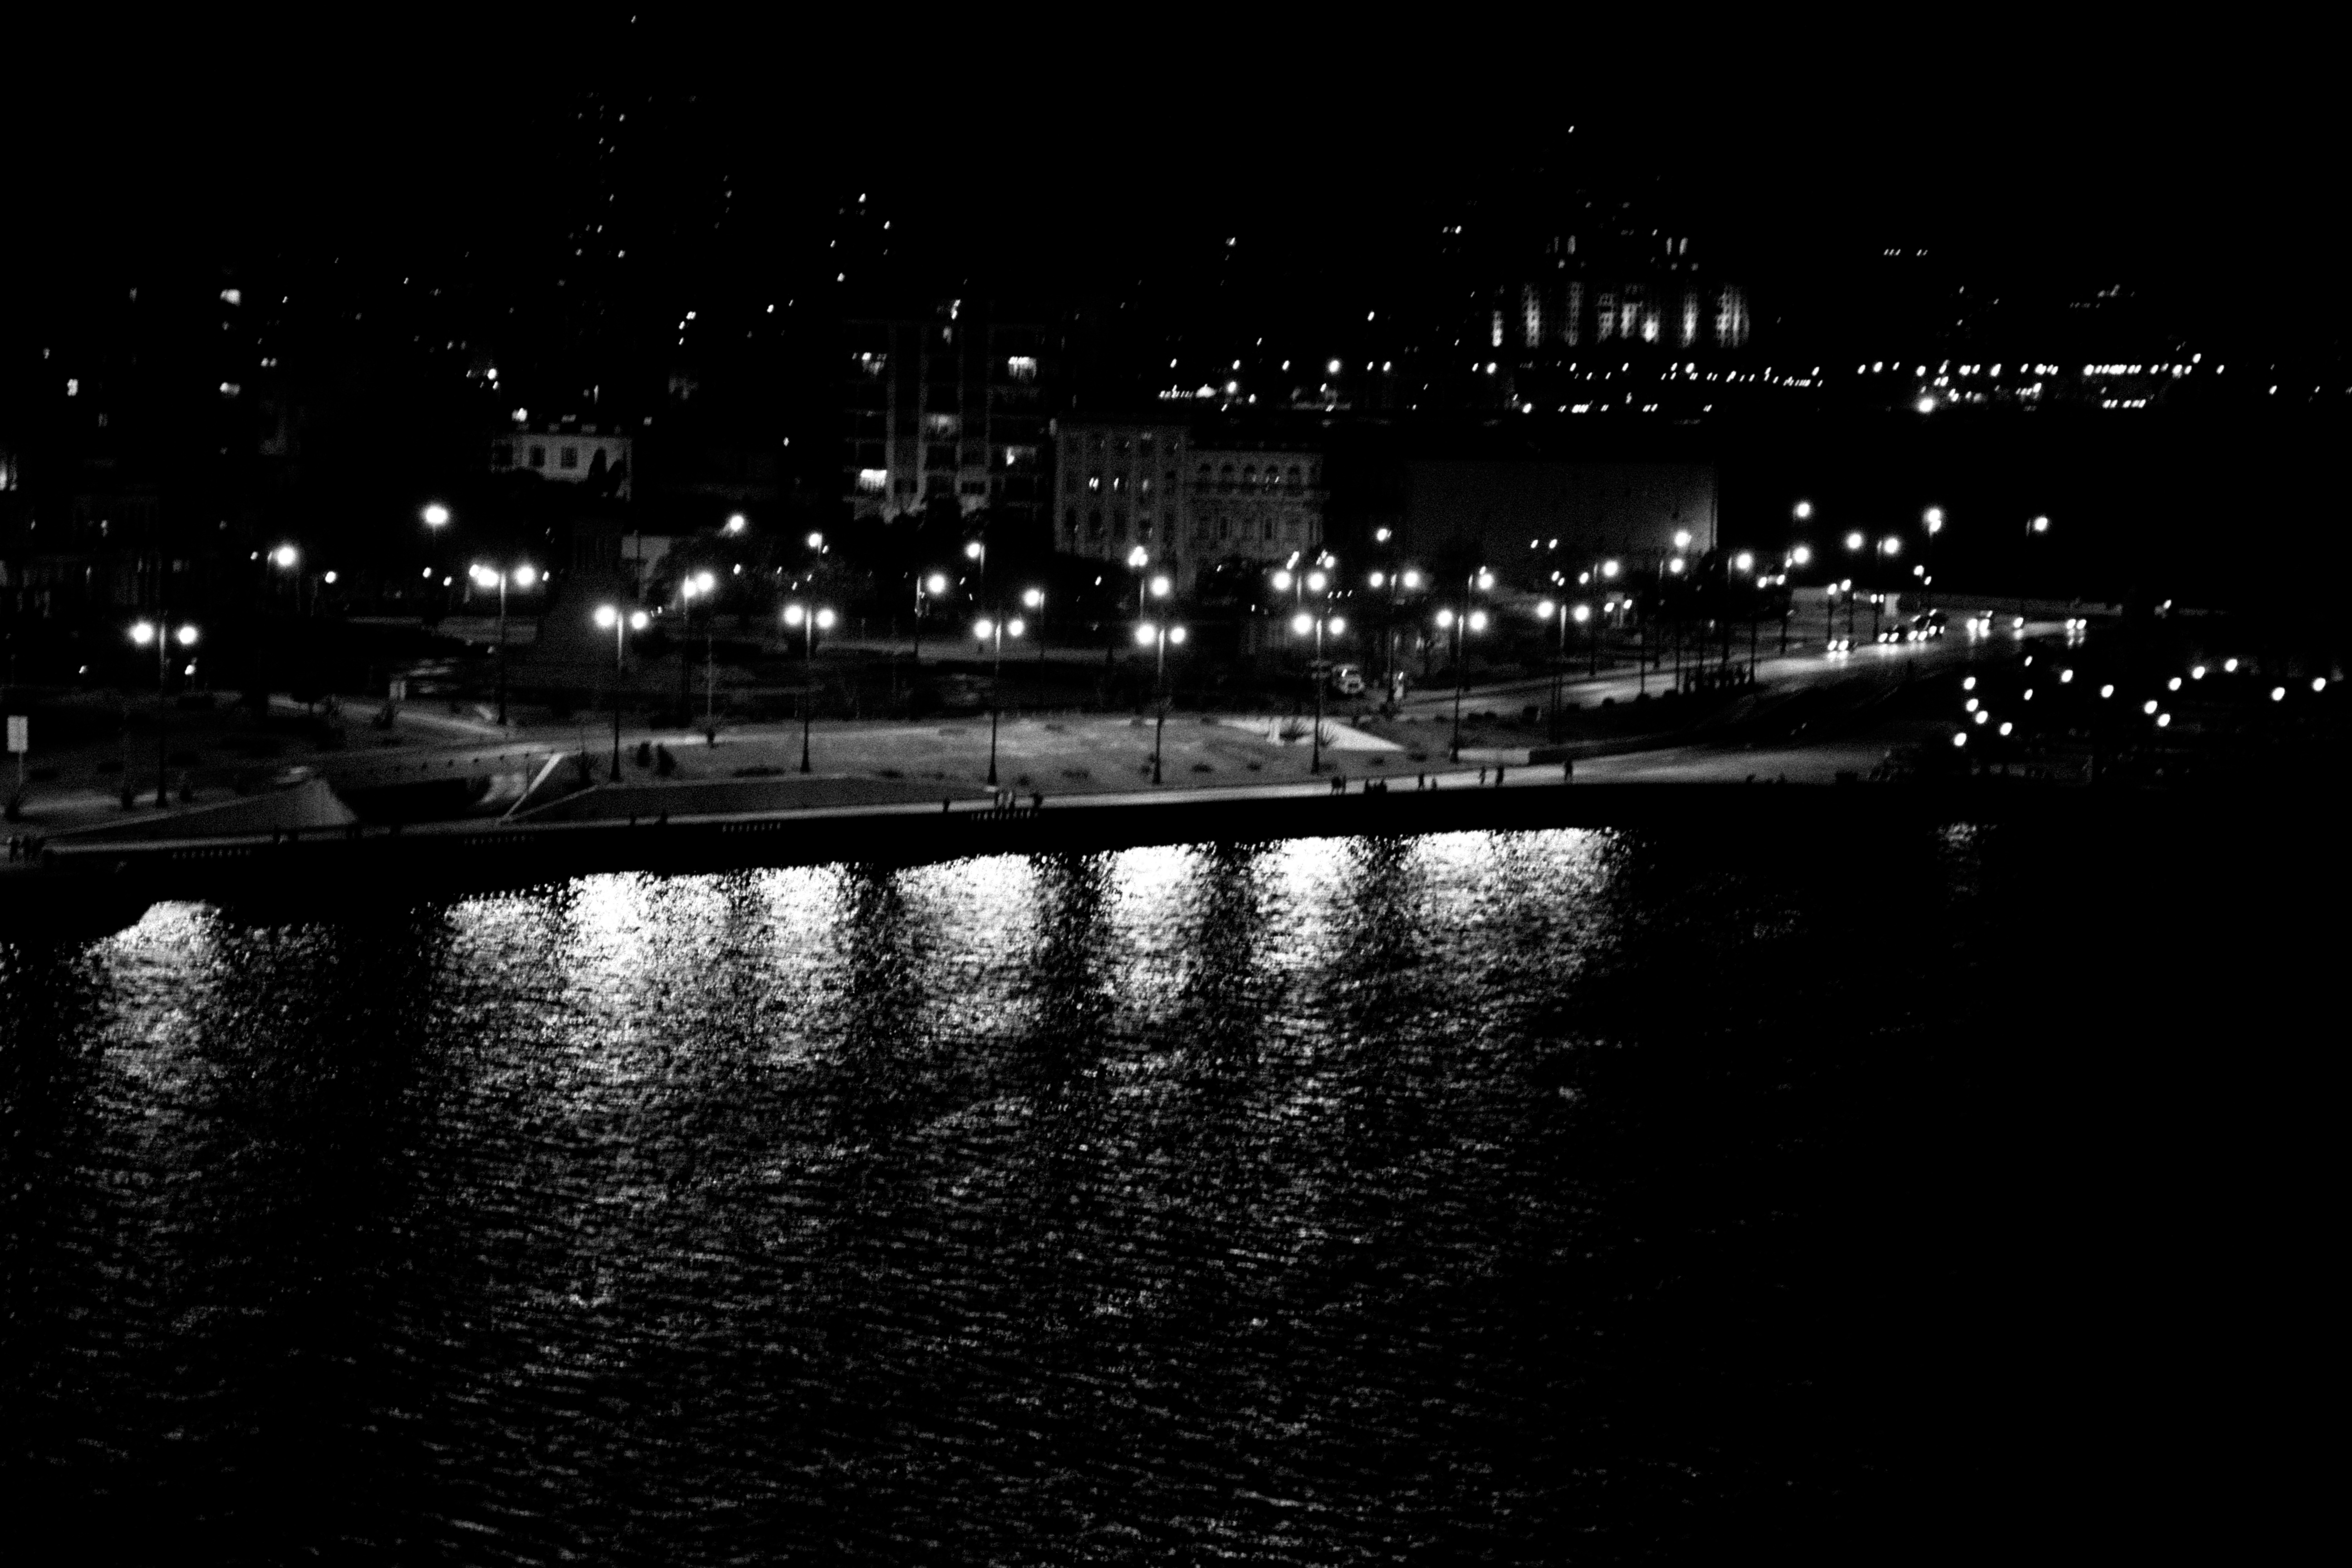
horizon, light, black and white, skyline, night, photography, cityscape, dusk, evening, reflection, darkness, black, monochrome, monochrome photography